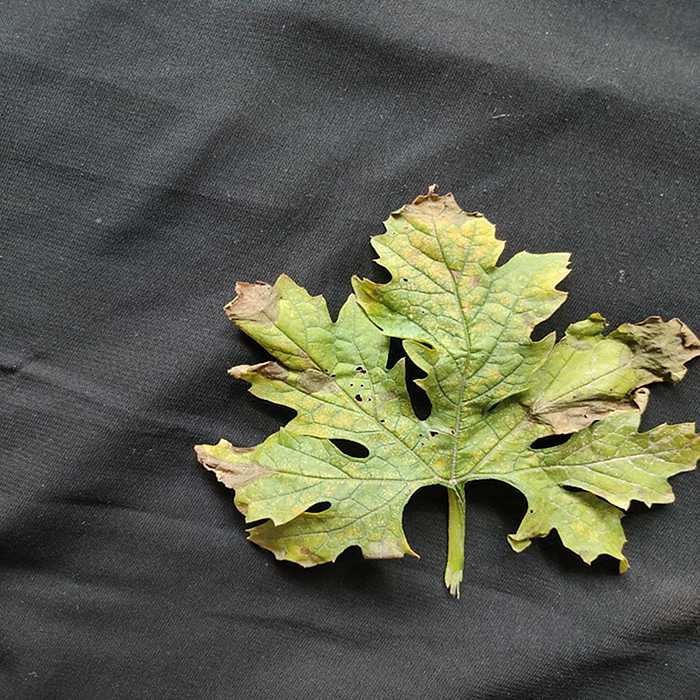
Plant: Bitter Gourd
Label: Mosaic virus